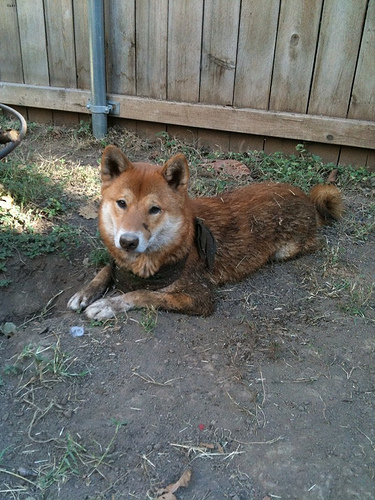
Animal: dog
Breed: shiba_inu